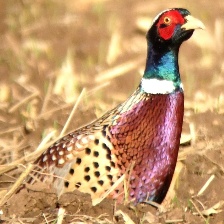
Species: RING-NECKED PHEASANT
Scientific name: PHASIANUS COLCHICUS